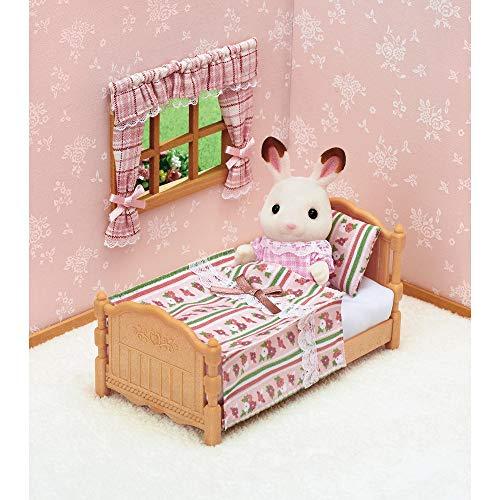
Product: Calico Critters, Doll House Furniture and Décor, Bed & Comforter Set
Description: Calico critter family sets sold separately.
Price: $8.39
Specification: ProductDimensions:3.8x2.4x6.6inches|ItemWeight:2.56ounces|ShippingWeight:2.56ounces(Viewshippingratesandpolicies)|ASIN:B07M6NF73L|Itemmodelnumber:CC1838|Manufacturerrecommendedage:36months-8years